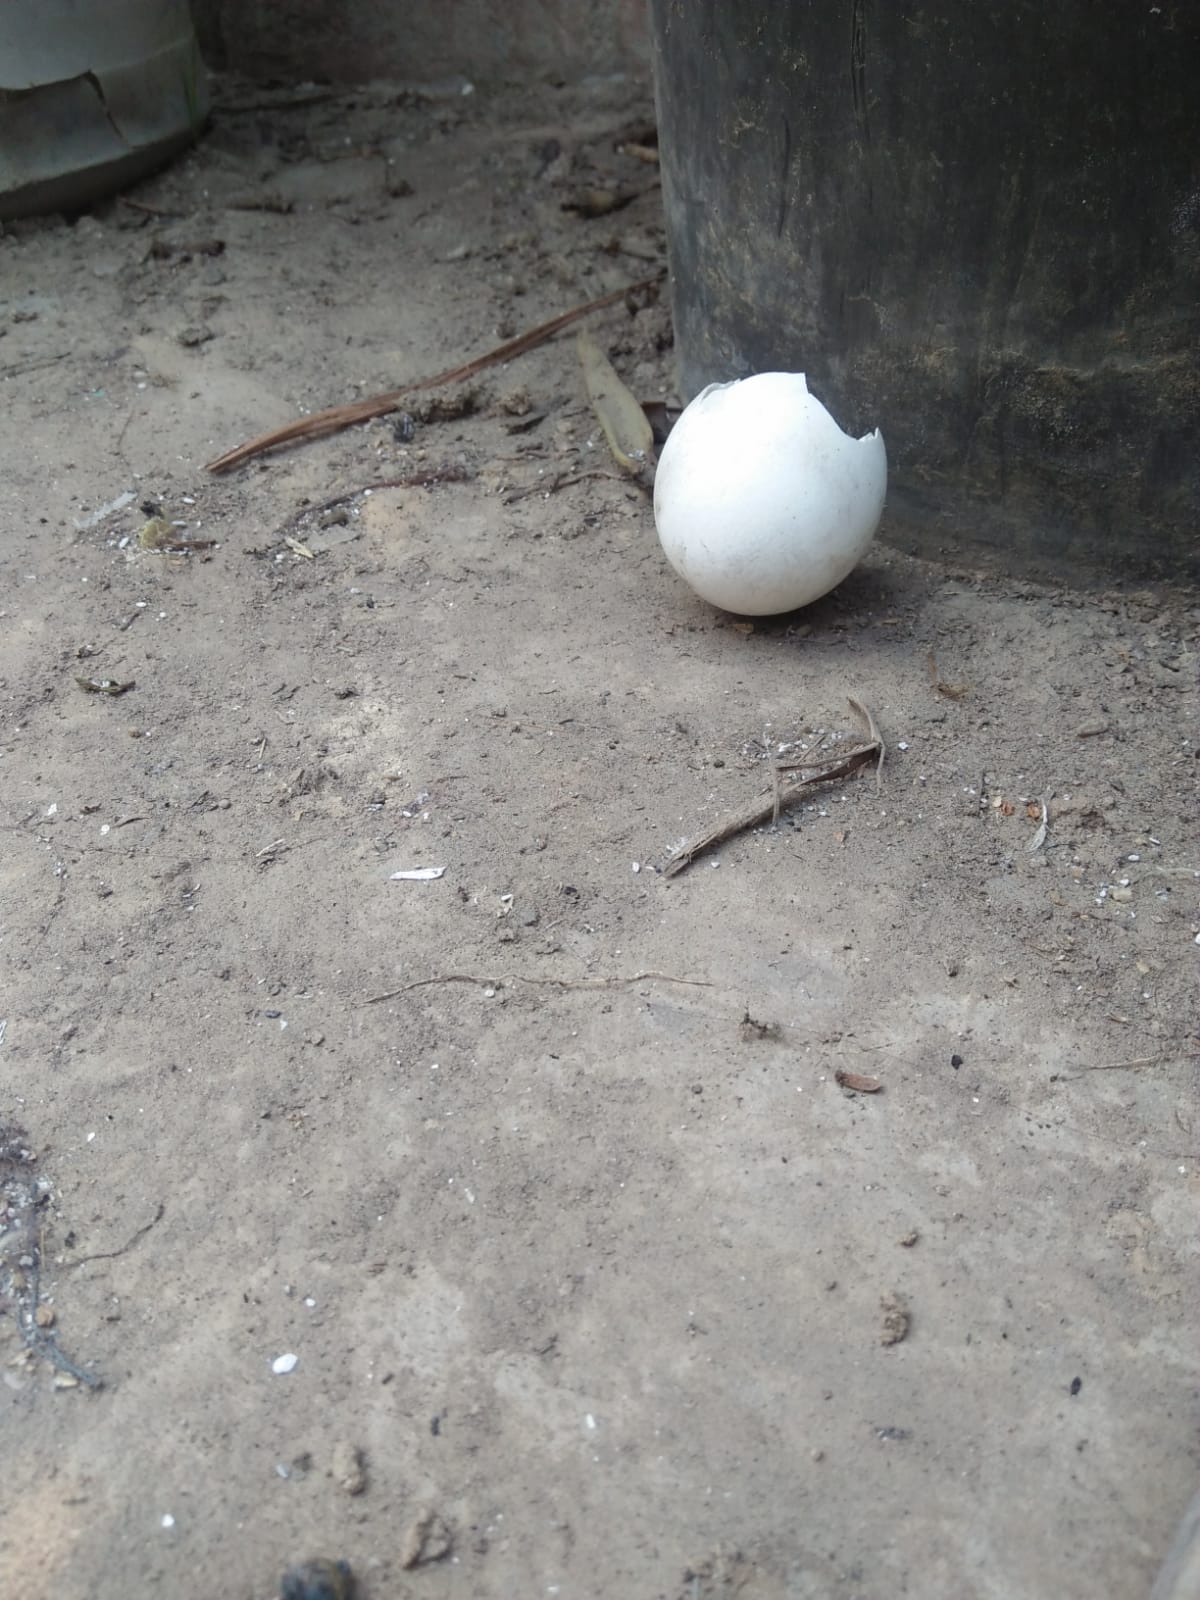
Label: eggshells